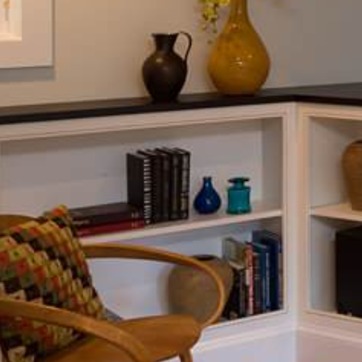
Material: paper